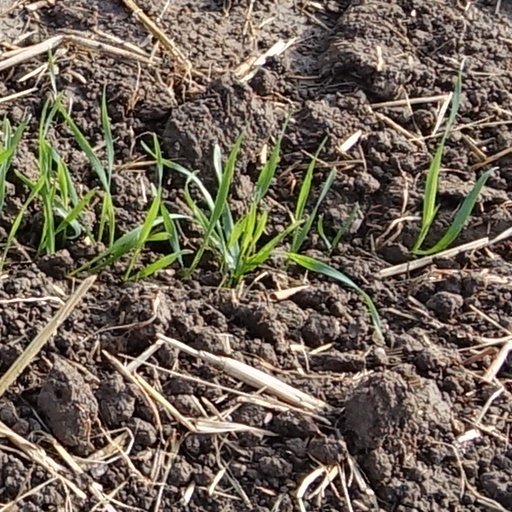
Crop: wheat